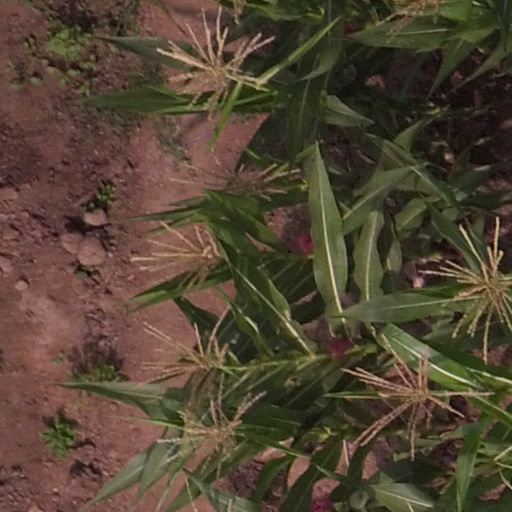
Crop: maize; corn